Malagasy paradise flycatcher

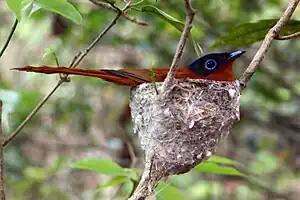
Female "Terpsiphone mutata" nesting. The small eye ring is not typical of the Madagascar sub-species and this may be one of the Comoro Islands sub-species.

The female typically lays a clutch of three eggs measuring in length and in width. These range in color from pinkish-white to salmon-pink, with dense brown or lavender speckling or blotching on the wide end of the egg. This species occasionally serves as host to the Madagascar cuckoo, a brood parasite.